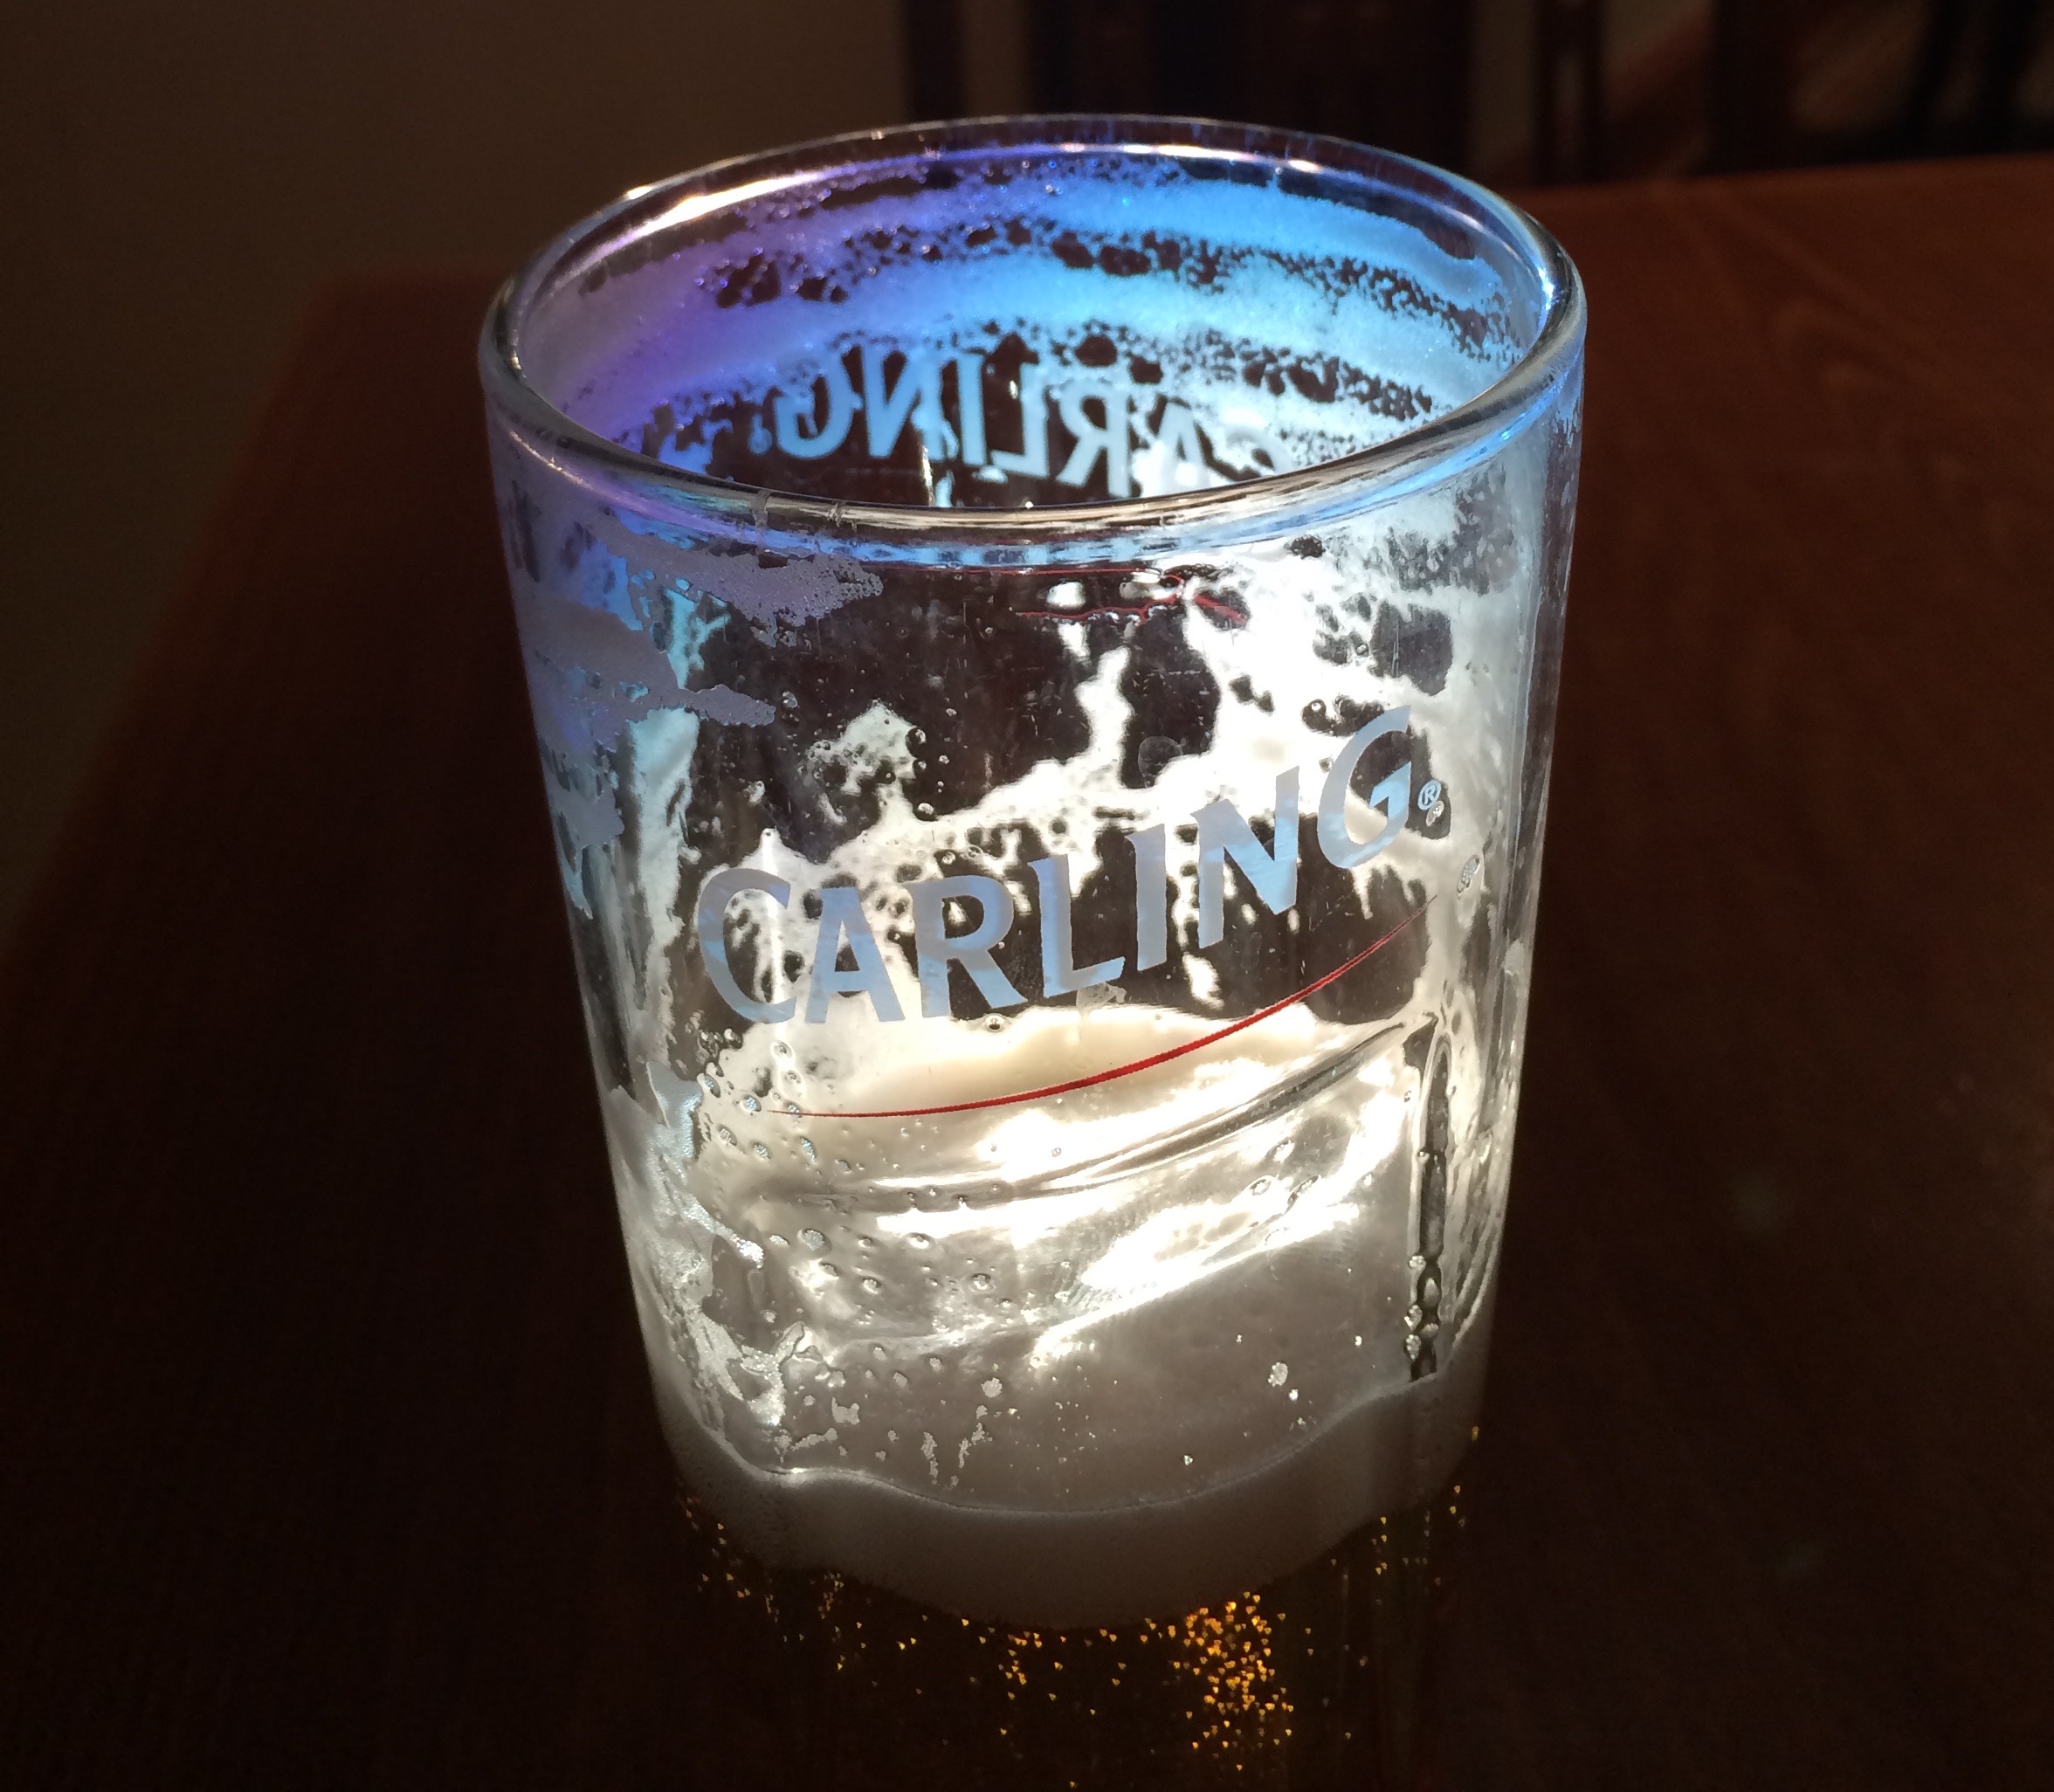
glass, drink, lighting, material, shape, distilled beverage, pint us, pint glass, drinkware, blue and white porcelain, old fashioned glass